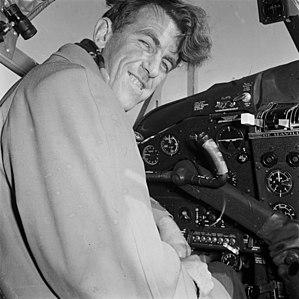
Edmund Percival « Ed » Hillary est un alpiniste, explorateur et philanthrope néo-zélandais, né le 20 juillet 1919 à Auckland où il est mort le 11 janvier 2008. Le 29 mai 1953, lors d'une expédition britannique dirigée par le général de brigade John Hunt, Edmund Hillary et le Sherpa Tensing Norgay sont les premiers hommes à gravir l'Everest. De 1985 à 1988, il exerce les fonctions de haut-commissaire de la Nouvelle-Zélande en Inde et au Bangladesh et, simultanément, d'ambassadeur au Népal.